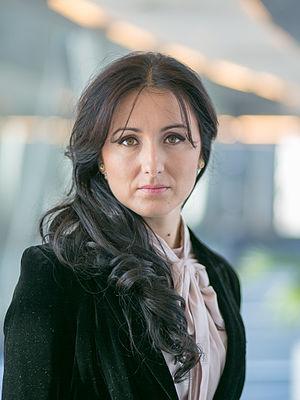
Elena Oana Antonescu, née le 30 décembre 1979 à Târgoviște, Dâmbovița, est une députée européenne roumaine. Membre du parti démocrate libéral, elle siège au sein du groupe PPE. Elle est membre de la commission de l'environnement, de la santé publique et de la sécurité alimentaire.